Jonny Labey

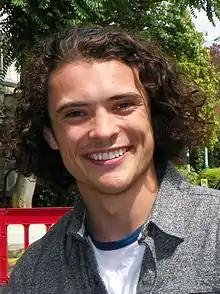
Labey in 2016

Jonny Labey (born 15 January 1993) is a British actor, known for portraying the role of Paul Coker on the BBC soap opera "EastEnders".